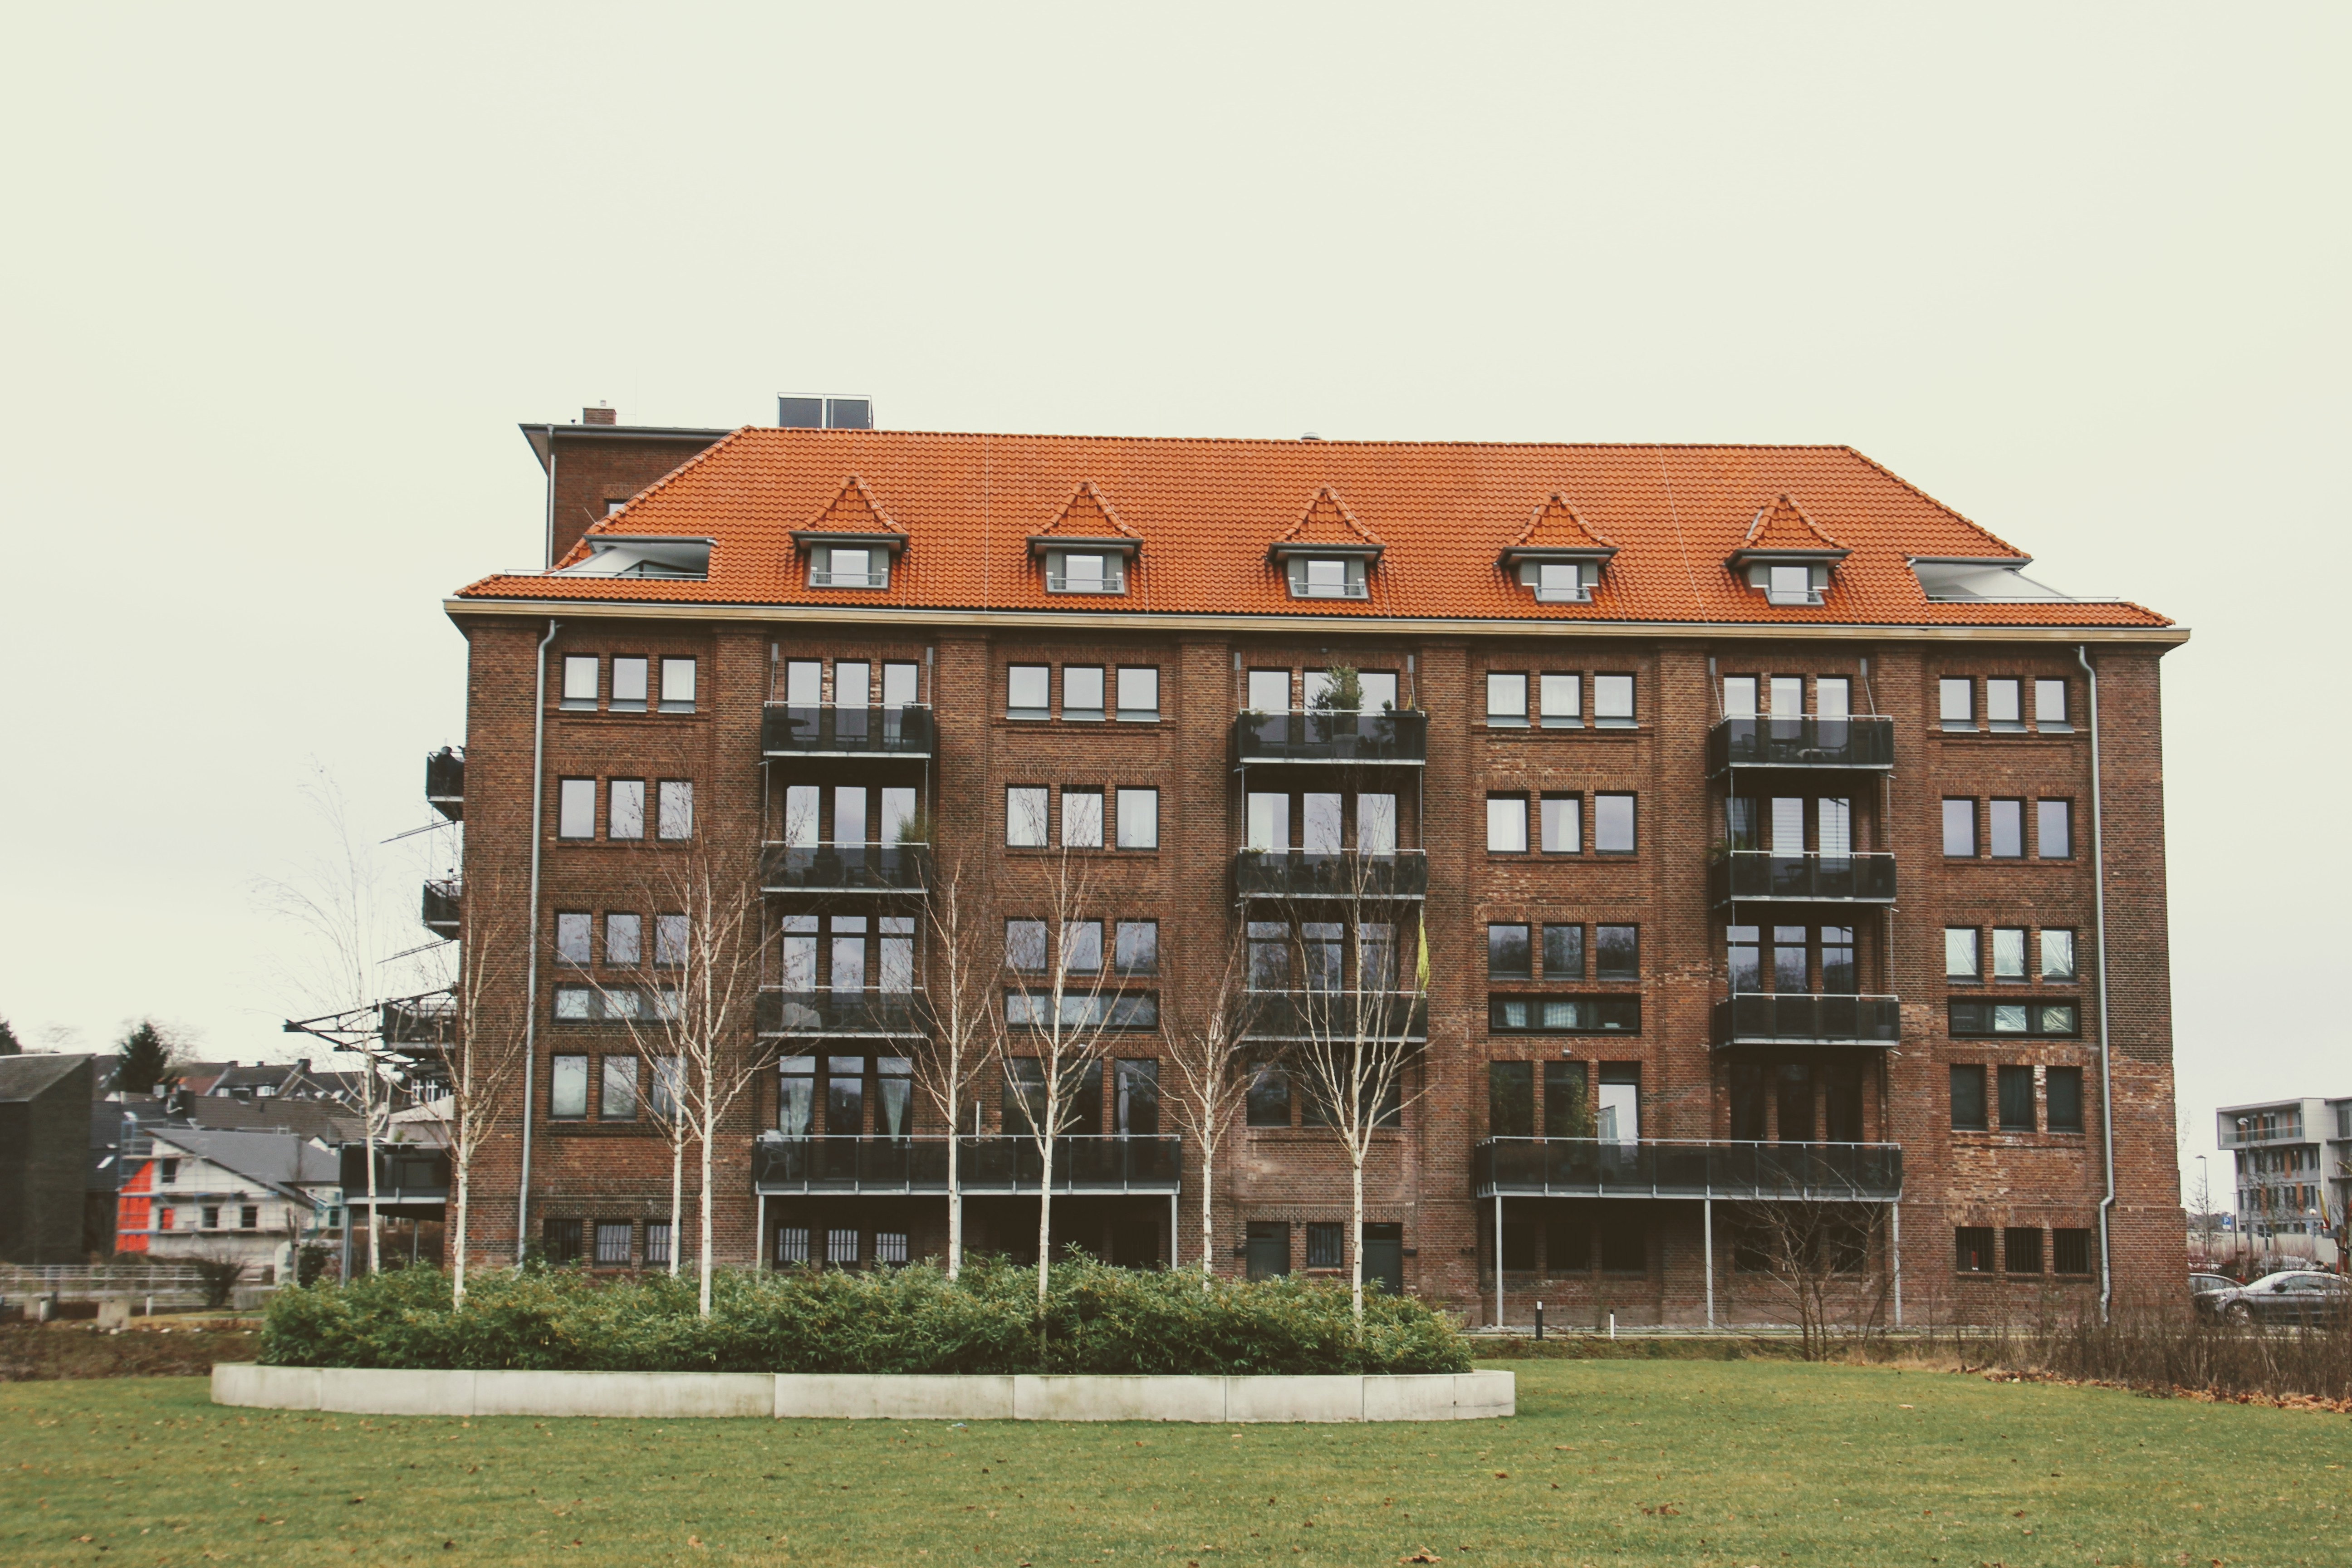
architecture, house, building, home, downtown, facade, property, tower block, historic building, school, estate, courthouse, historically, neighbourhood, houses facades, h rde, residential area, magazine building